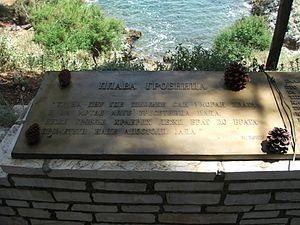
Plava grobnica est une ode écrite par le poète serbe Milutin Bojić pendant la Première Guerre mondiale. Elle fait partie du recueil Poèmes de douleur et d'orgueil composé de 34 poèmes et odes rédigés en 1917. Poème de guerre, ce « tombeau bleu » est celui des soldats serbes, « couchés frère contre frère », qui sont morts dans la mer Adriatique près de l'île de Vido, en Grèce.